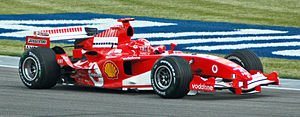
Vindere af kørermesterskabet i Formel 1 / Sorteret efter kører
Michael Schumacher har vundet kørermesterskabet flest gange
Kørermesterskabet i Formel 1 bliver uddelt af Det Internationale Bilsportforbund til den kører som scorer flest point i Løbet af en sæson. Kørermesterskabet blev første gang uddelt i 1950 da det første Formel 1 blev kørt. Nino Farina blev den første som vandt det.